The One Man Jury

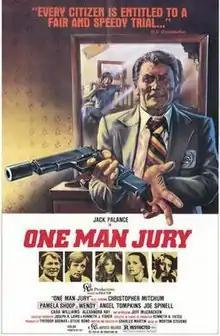
Theatrical release poster

The One Man Jury (released as "The Loner" on UK video) is a 1978 American neo-noir film directed by Charles Martin (1910-1983) and starring Jack Palance, Christopher Mitchum, Pamela Shoop, and Cara Williams.